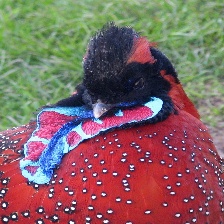
Species: SATYR TRAGOPAN
Scientific name: TRAGOPAN SATYRA